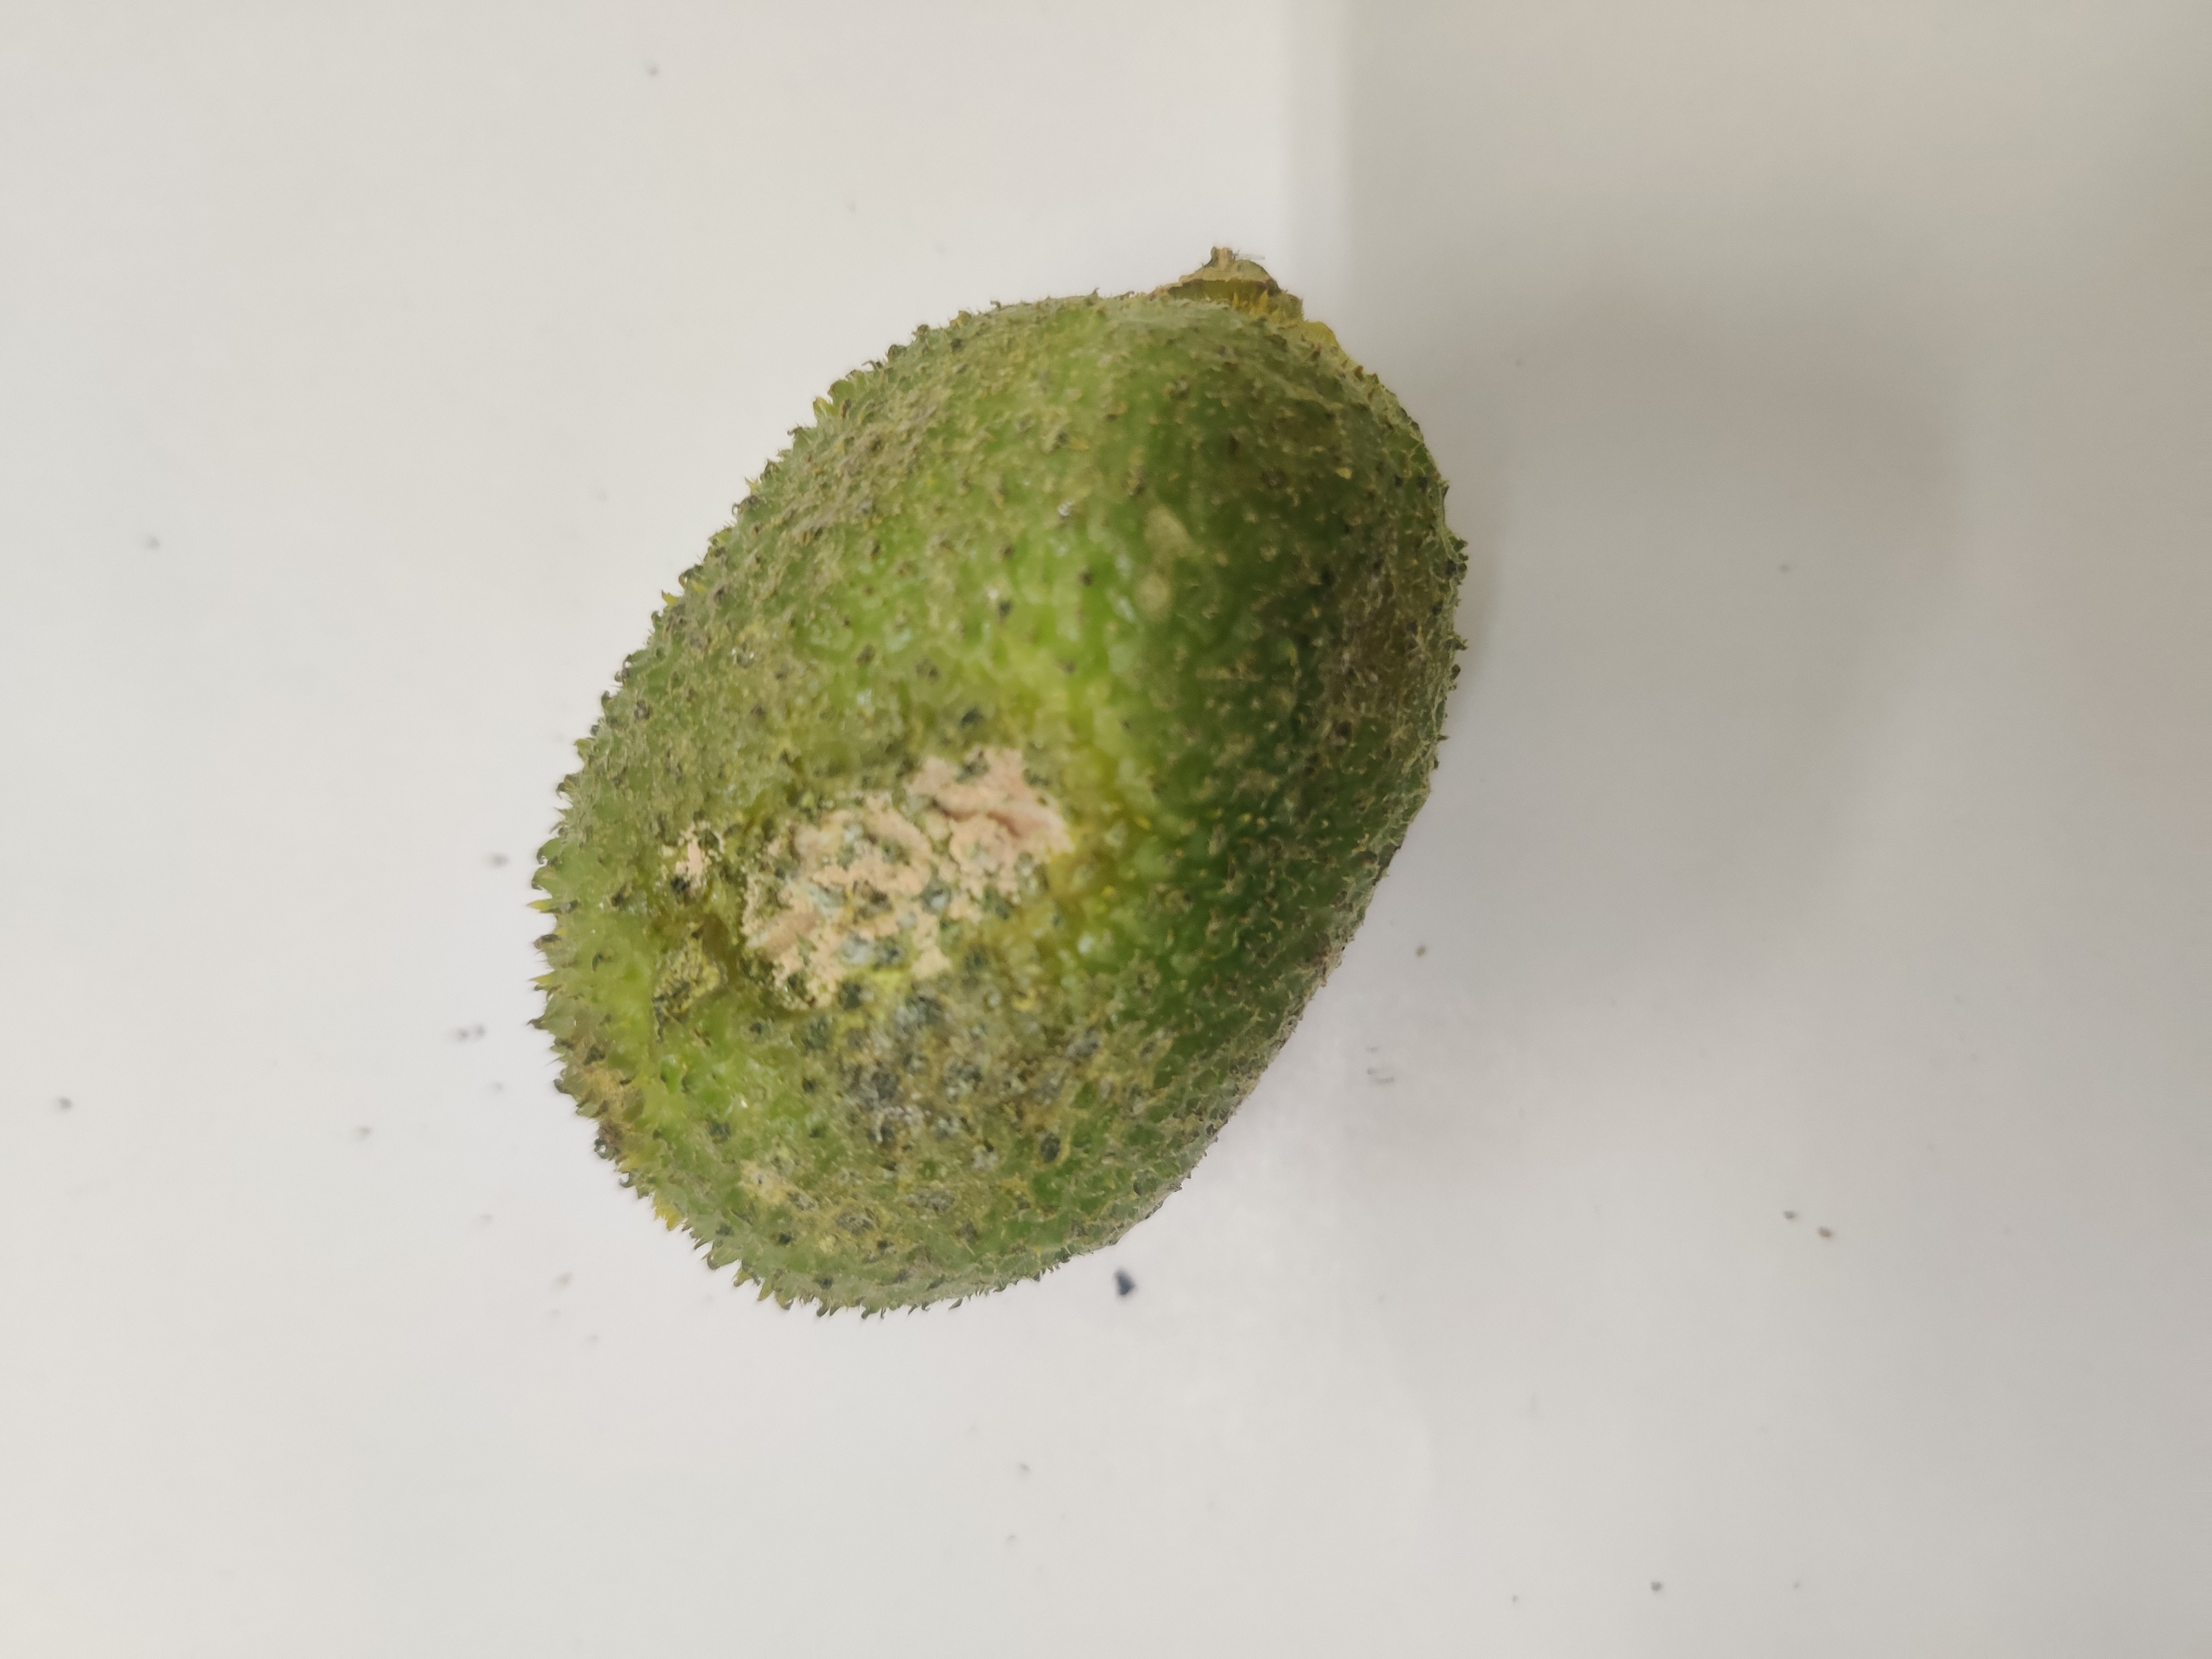
Crop: Spiny Gourd
Condition: Severely Damaged